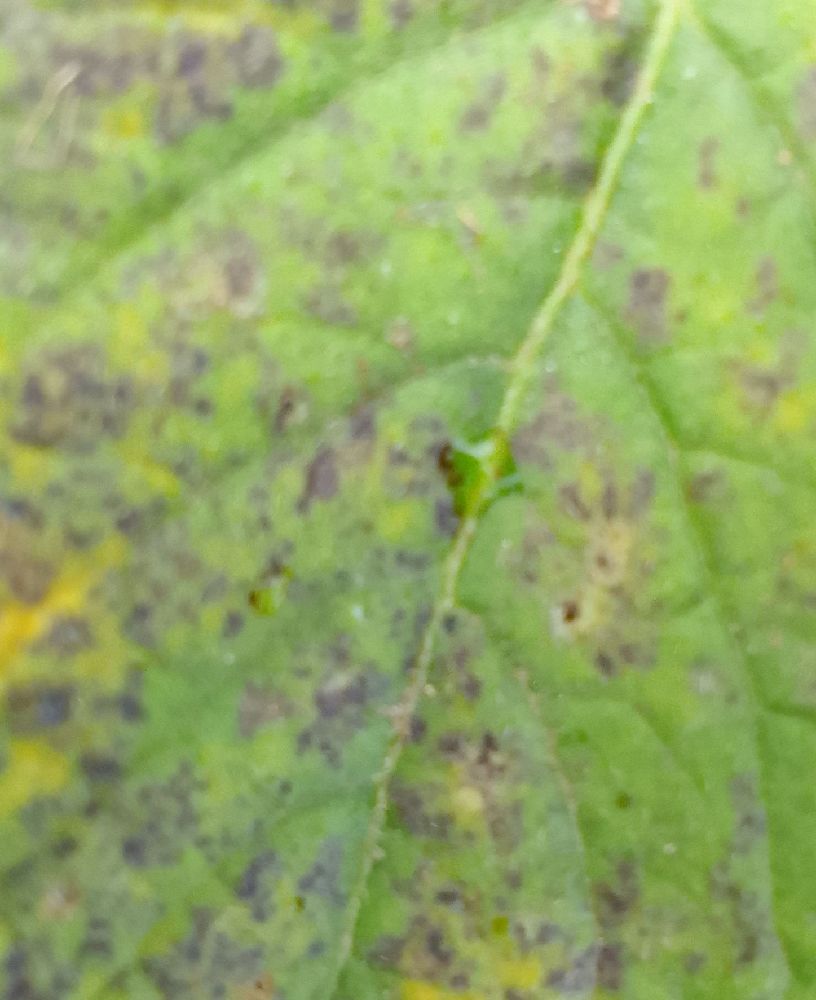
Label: Early blight